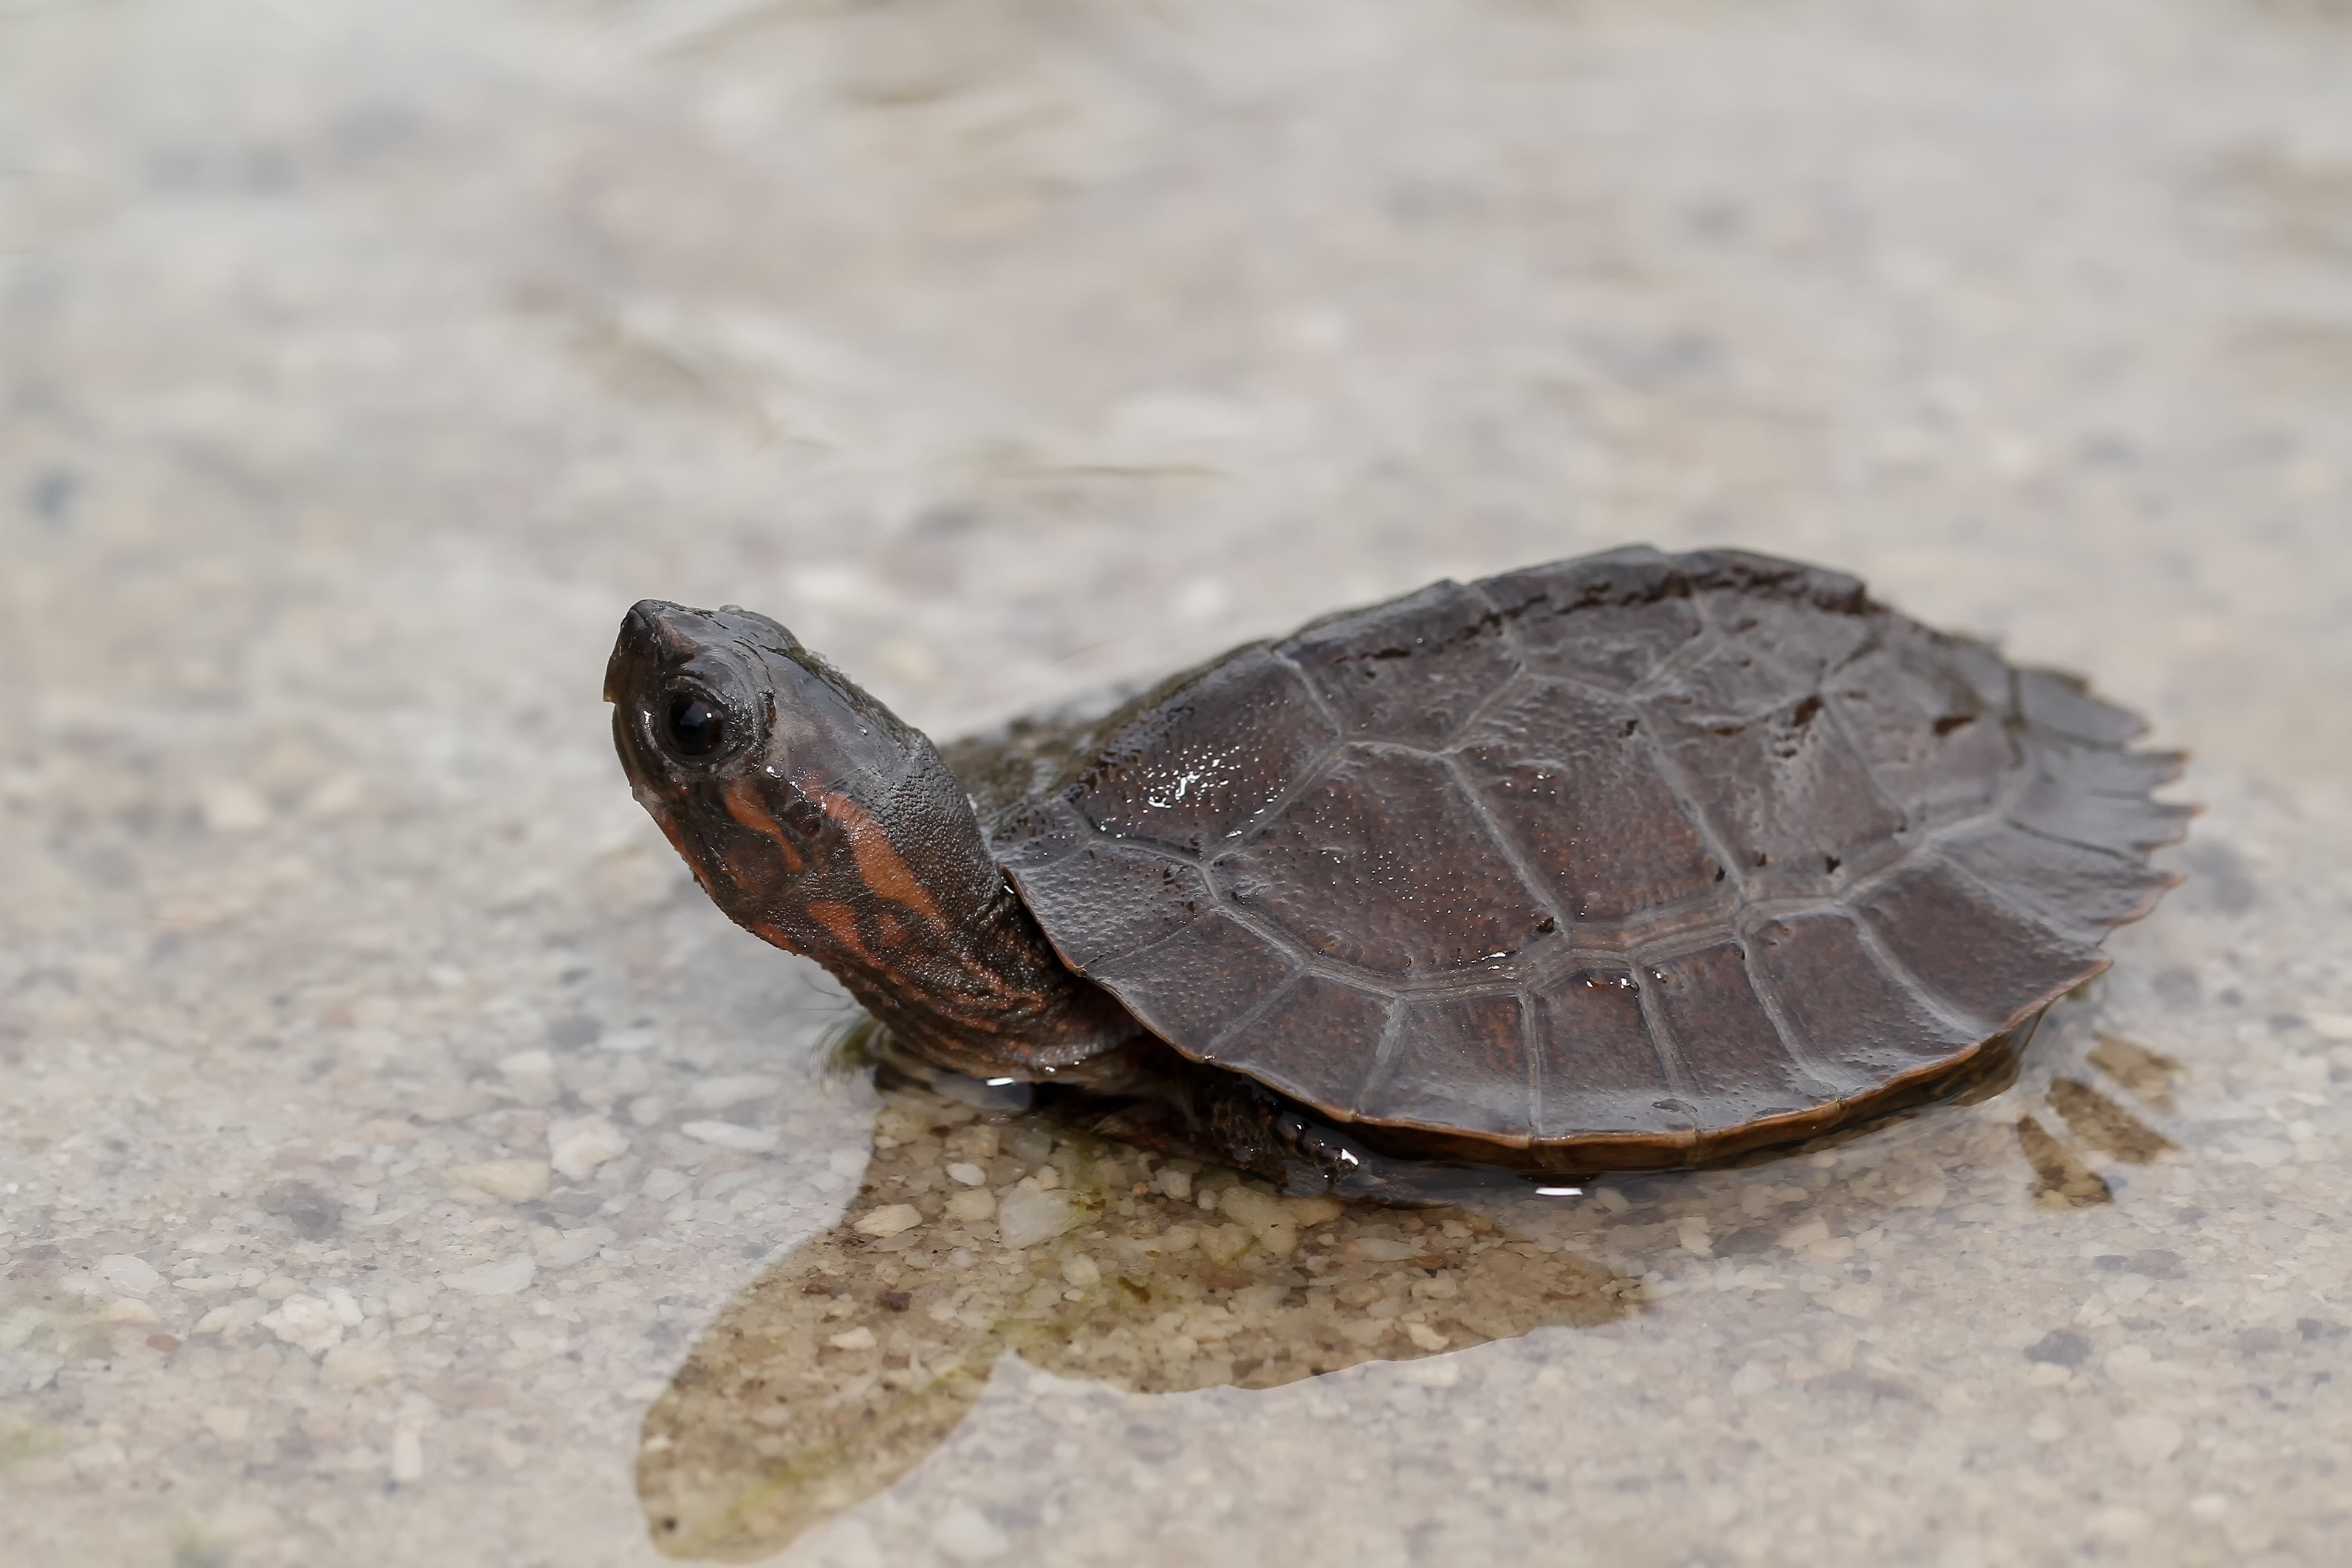
nature, animal, wildlife, young, turtle, sea turtle, reptile, fauna, tortoise, vertebrate, box turtle, loggerhead, common snapping turtle, emydidae, chelydridae